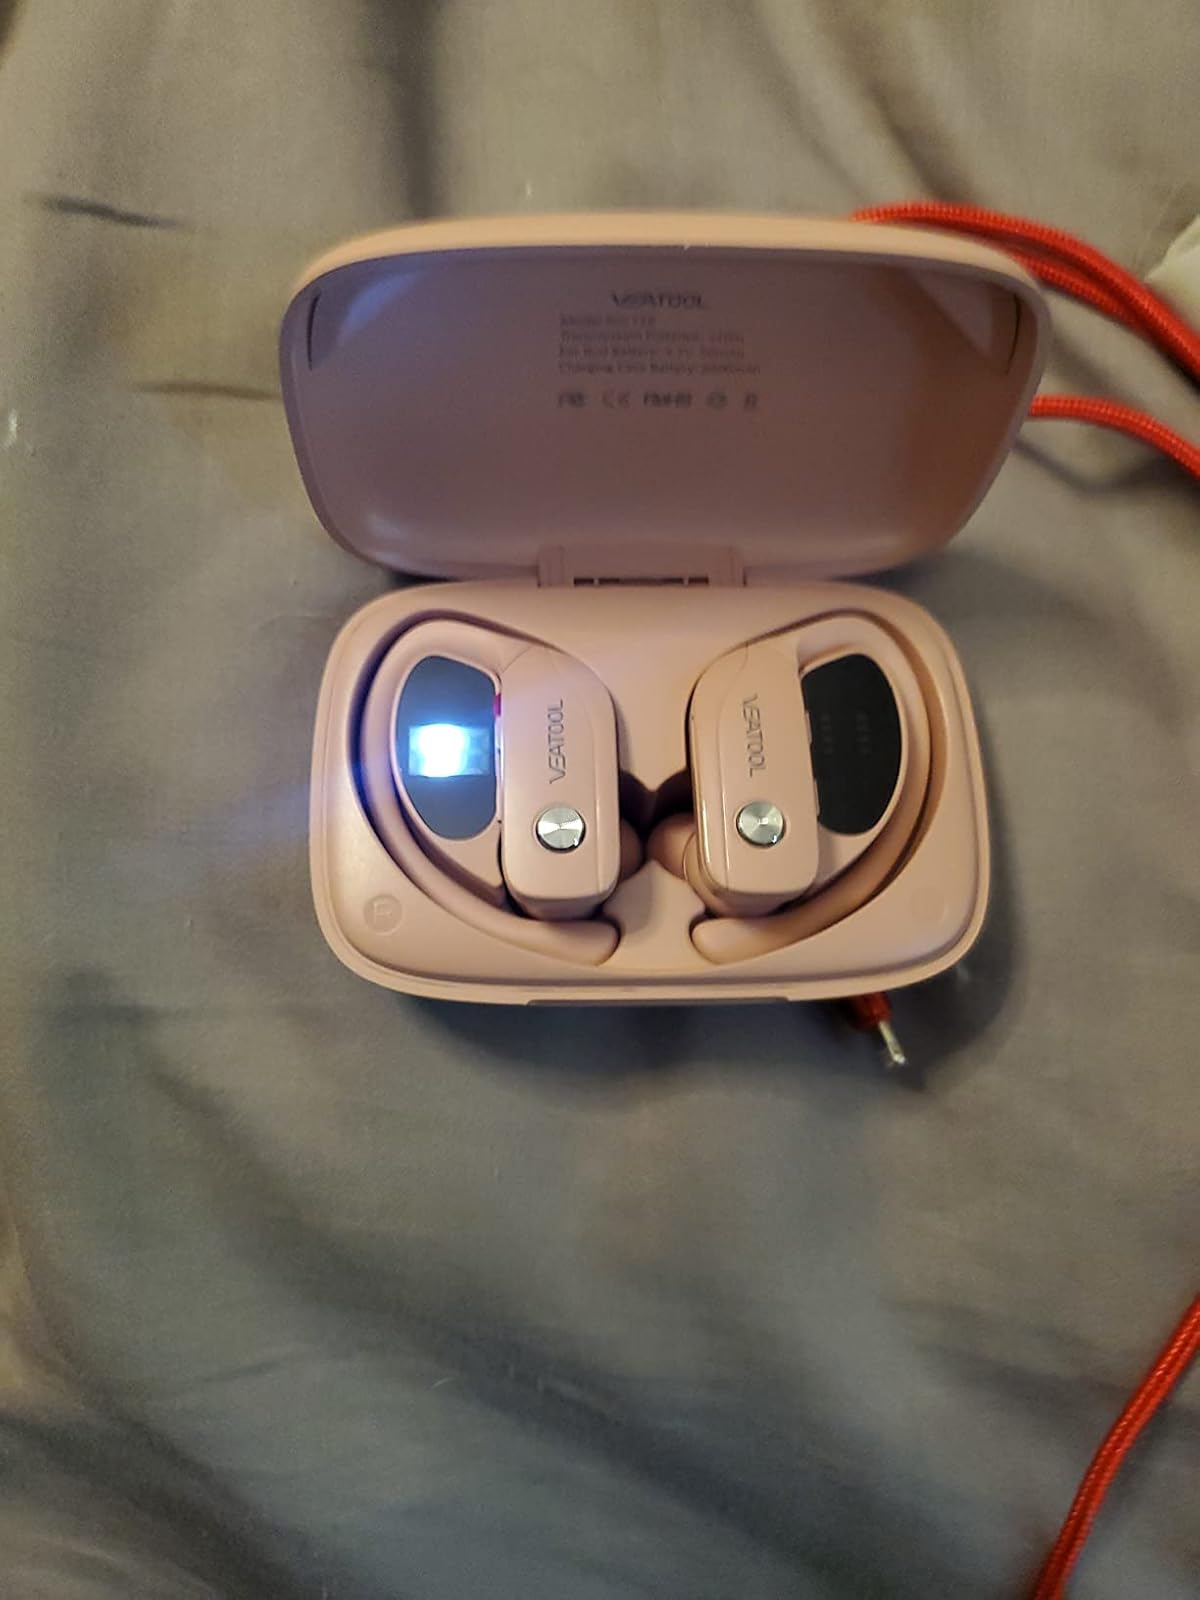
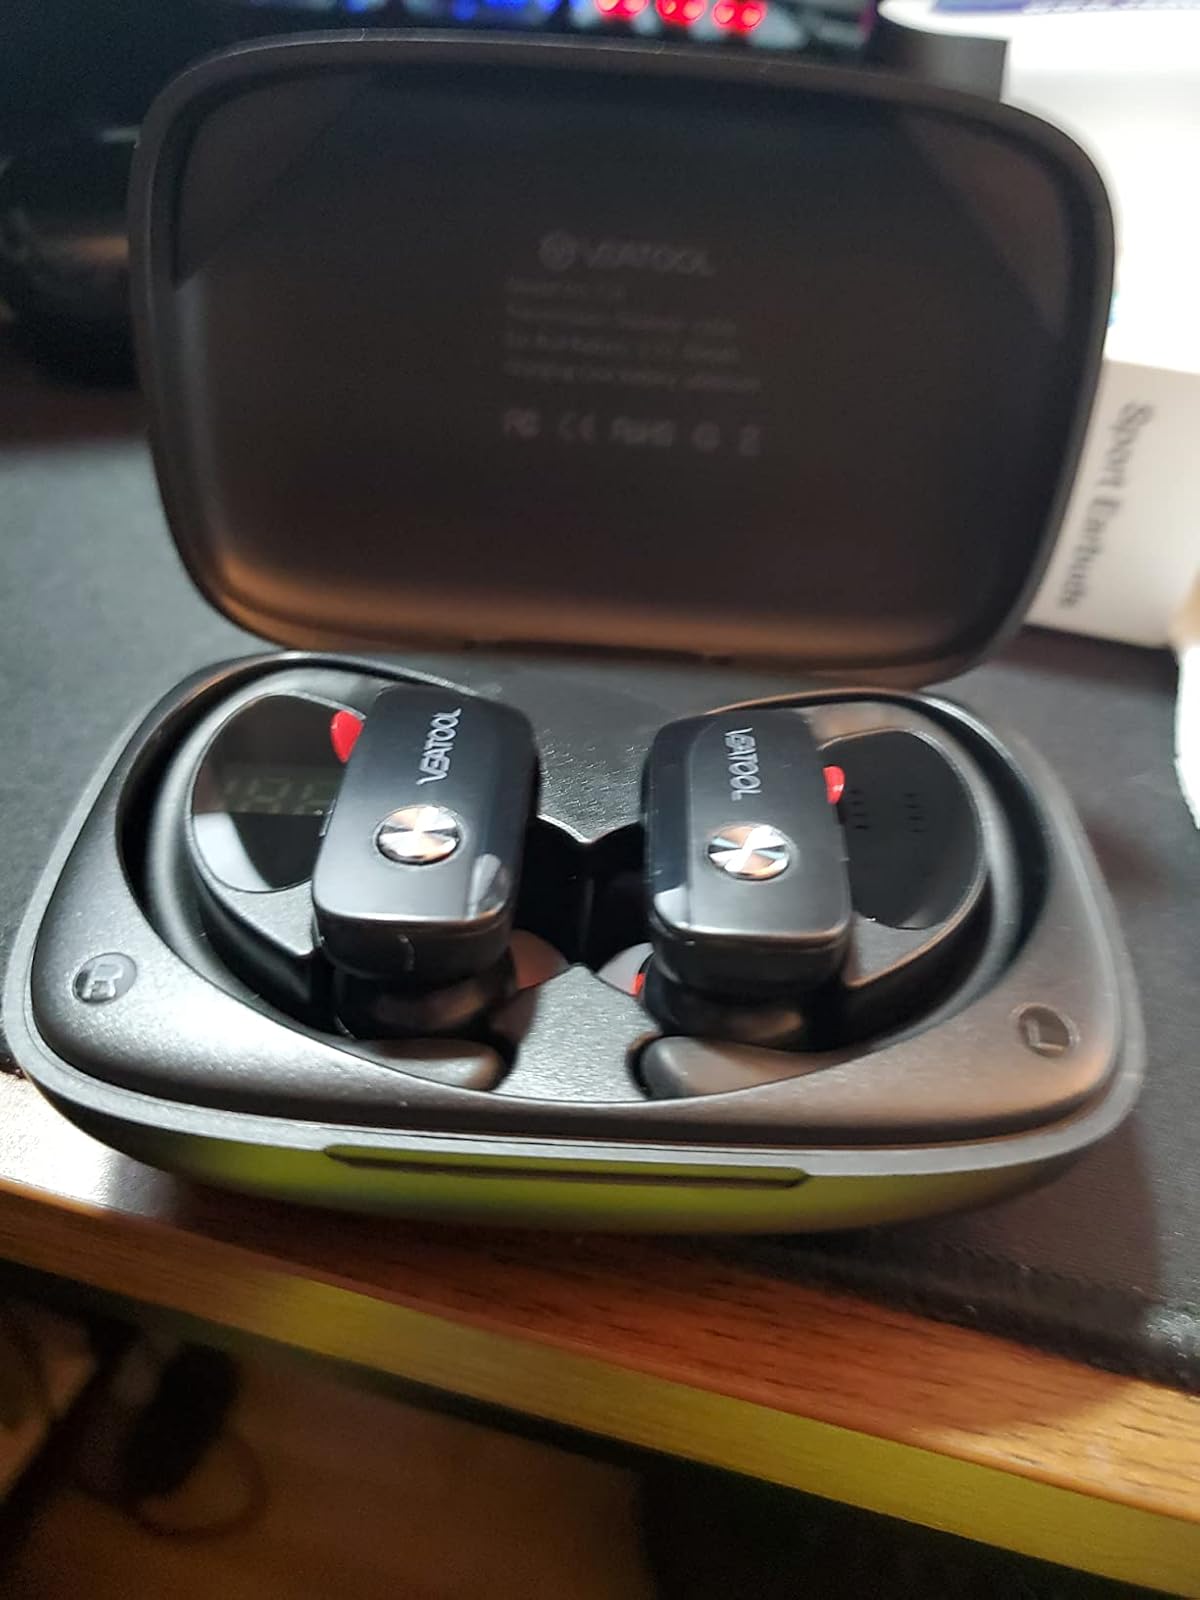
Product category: earbuds
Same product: no